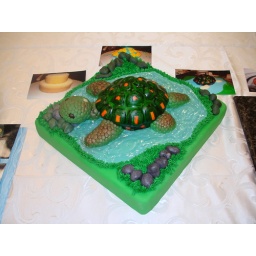
this cake won 3rd place in sculpted Interm. Adult. water in piping gel over a piece of blue fondant.